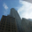
Label: skyscraper